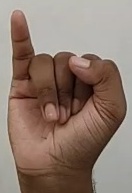
ASL sign: I